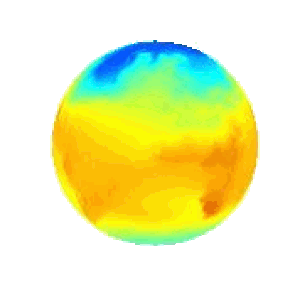
Animation de la température (°C) moyenne mensuelle
Le GRIB désigne un format de fichier utilisé en météorologie pour la diffusion de données de prévisions météorologiques et d'images satellites. Par extension, un grib est un fichier de données météorologiques conforme au format GRIB.